Kirk Cameron

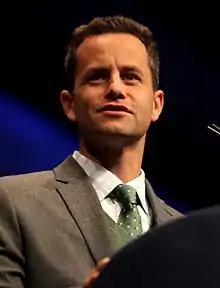
Cameron at CPAC in February 2012

Kirk Thomas Cameron (born October 12, 1970) is an American actor, author, evangelist, television host, documentarian and producer. He first gained fame as a teen actor playing Mike Seaver on the ABC sitcom "Growing Pains" (1985–1992), a role for which he was nominated for two Golden Globe Awards.